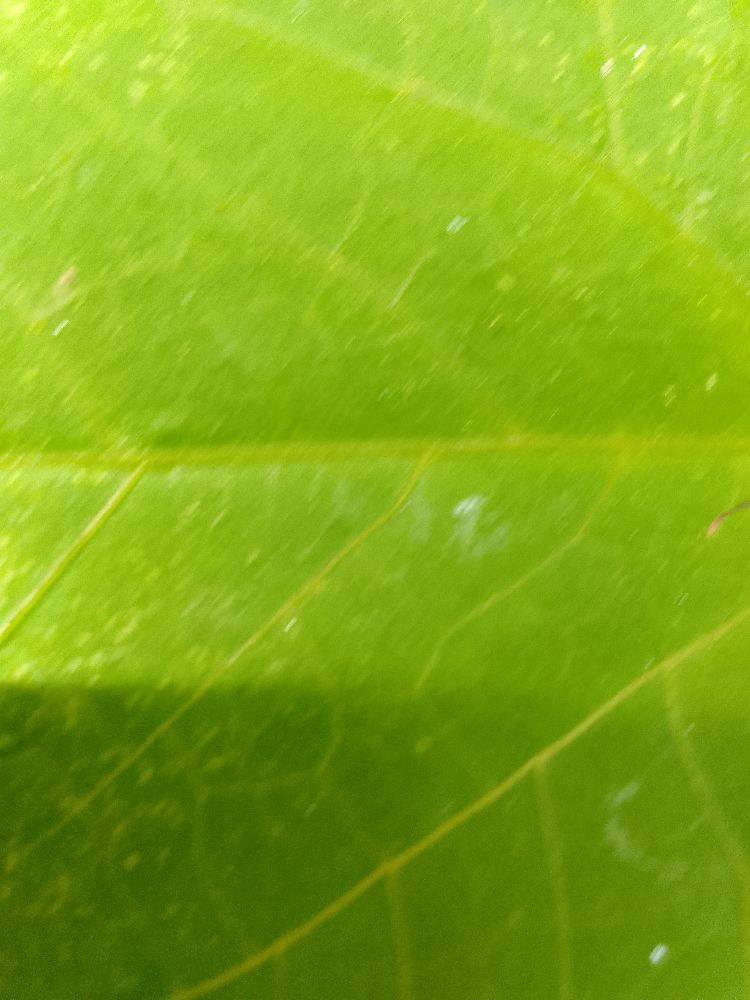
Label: healthy